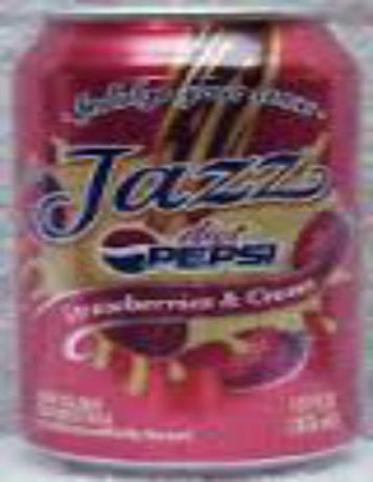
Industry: Food